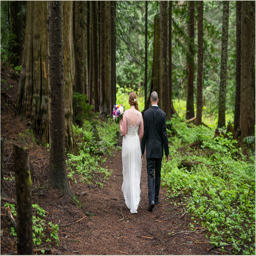
bride and person walking through the forest